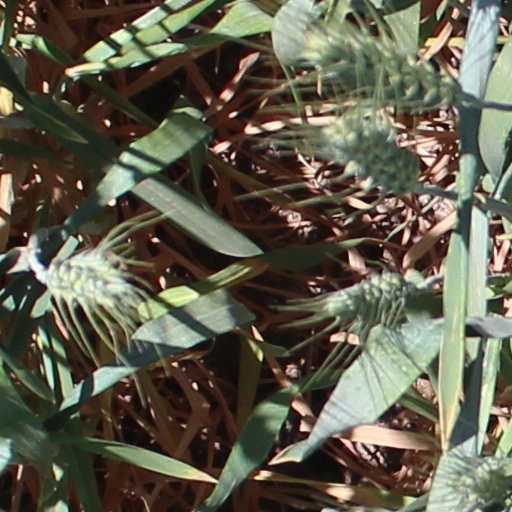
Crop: wheat